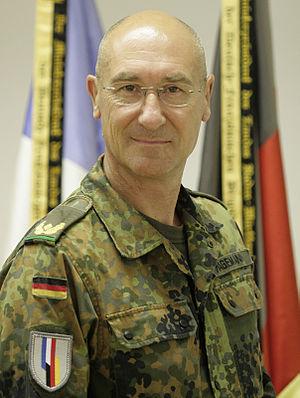
Photo du Général commandant actuellement la BFA
La brigade franco-allemande ou BFA est une unité militaire interarmes binationale, française et allemande, créée le 2 octobre 1989. Son état-major est situé à Müllheim dans le Land de Bade-Wurtemberg en Allemagne et elle dispose d'unités stationnées de part et d'autre du Rhin: à Donaueschingen et Stetten am kalten Markt en Allemagne, à Metz, Illkirch-Graffenstaden et Sarrebourg en France.